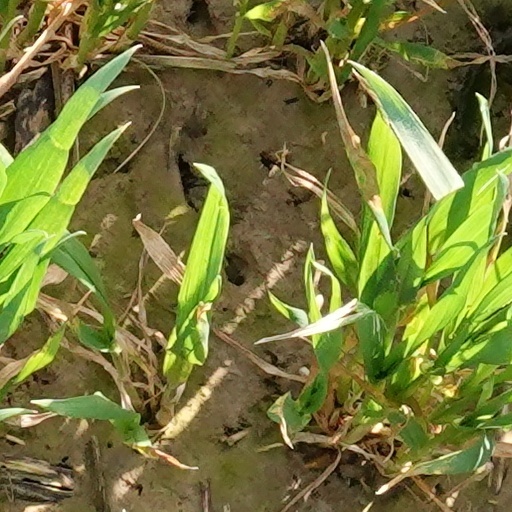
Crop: wheat